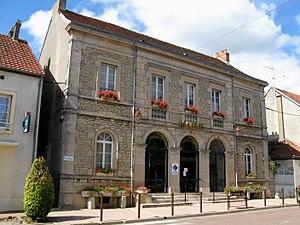
Sombernon est une commune française située dans le département de la Côte-d'Or en région Bourgogne-Franche-Comté.